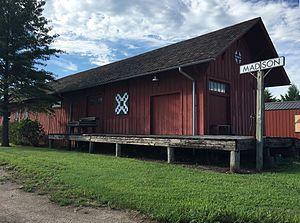
Madison est une ville américaine située dans le comté de Greenwood dans l'État du Kansas. En 2010, sa population est de 701 habitants.